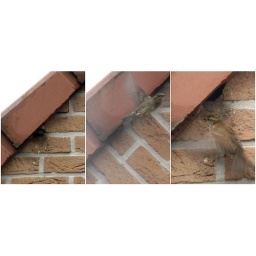
The sparrows are building their nests in our neighbour's house :)